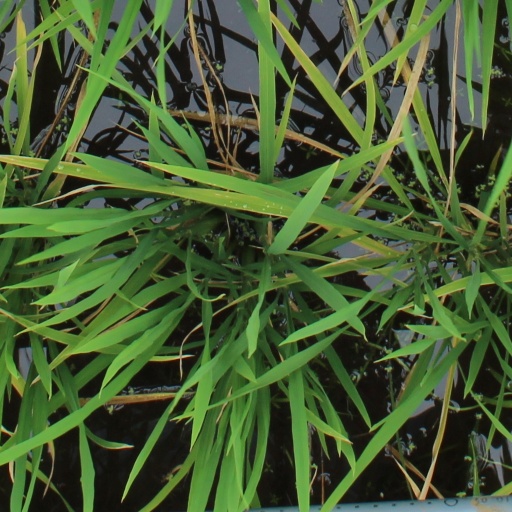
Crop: rice